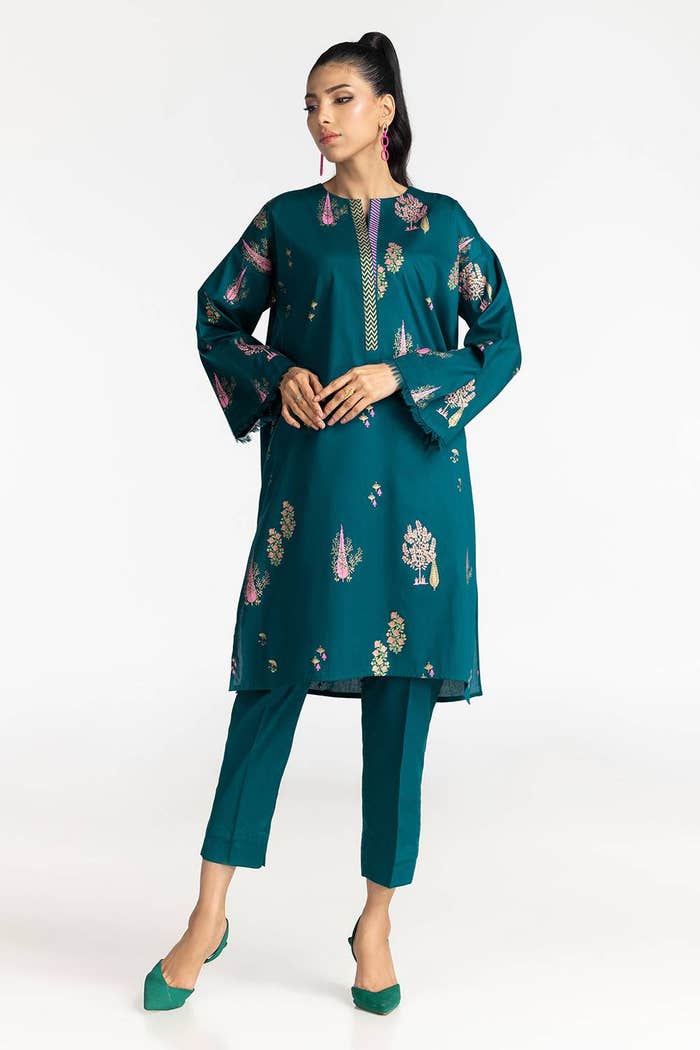
teal multi kurta pant pant